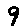
Label: 9